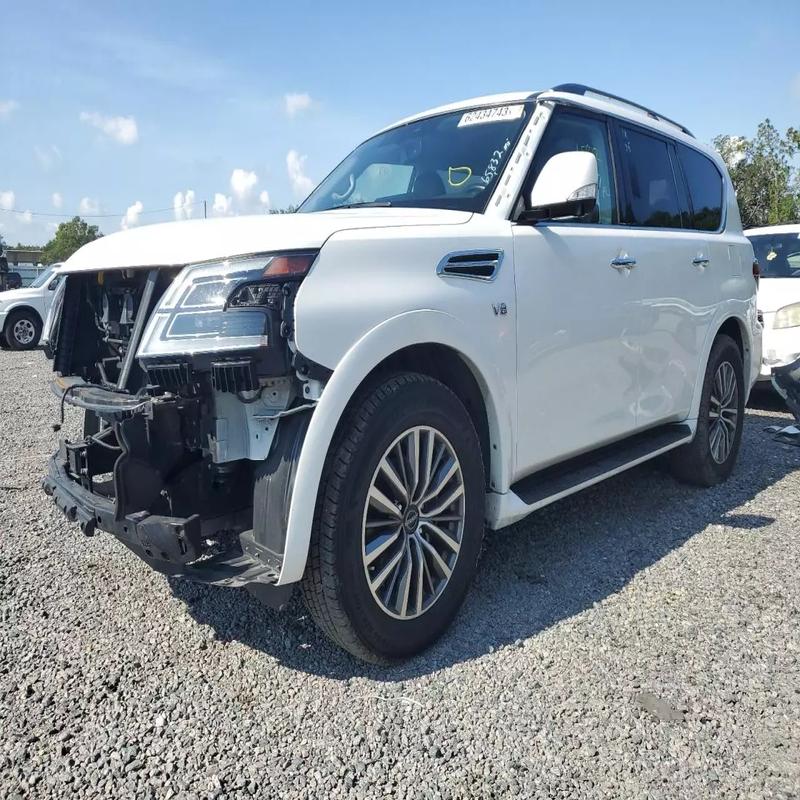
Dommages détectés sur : pare-choc avant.
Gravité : majeur